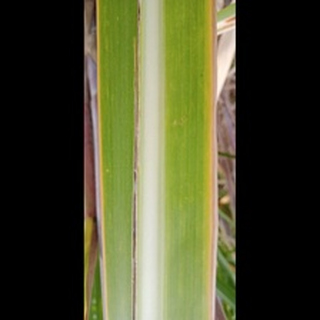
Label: sugarcane_yellow_leaf_disease